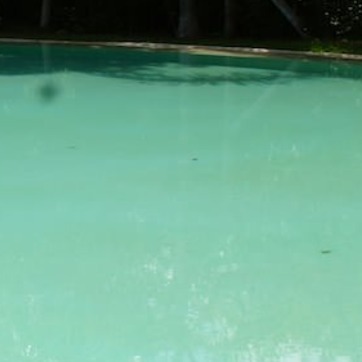
Material: water